Platform screen doors

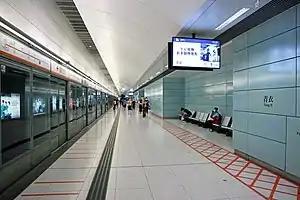
Tsing Yi station, along with the other stations of Tung Chung line and Airport Express, were the first stations to have PSDs in normal operation in Hong Kong.

The Copenhagen Metro uses Westinghouse and Faiveley platform screen doors on all platforms. Full-height doors are used on underground stations while surface level stations have half-height doors (except from Lufthavnen and Orientkaj). Underground stations have had platform doors since opening, while above ground stations on lines 1 and 2 did not initially, and were installed later.